California Courts of Appeal

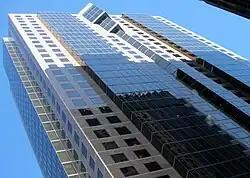
Fourth District, Division One's courthouse at Symphony Towers in San Diego

The Division One courthouse is located in San Diego. It handles appeals from Imperial and San Diego Counties. It has 10 justices.